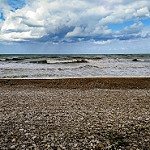
Label: sea